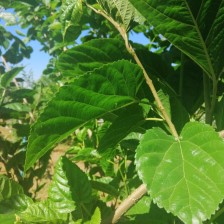
Variety: BlackAustralia